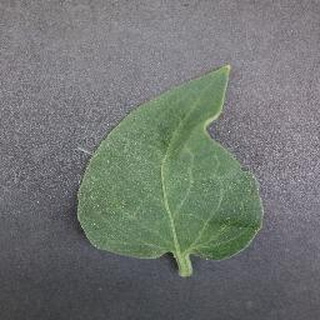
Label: healthy_tomato